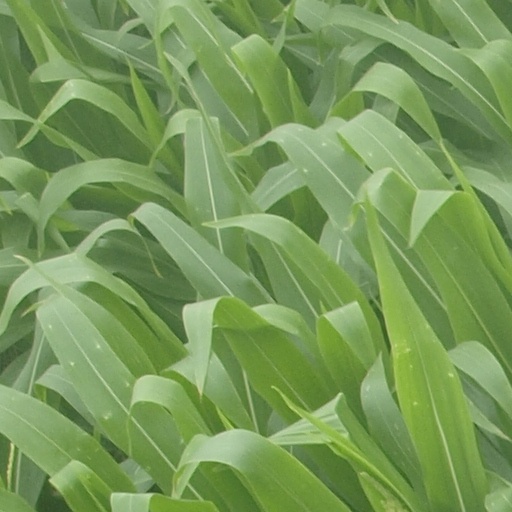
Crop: maize; corn